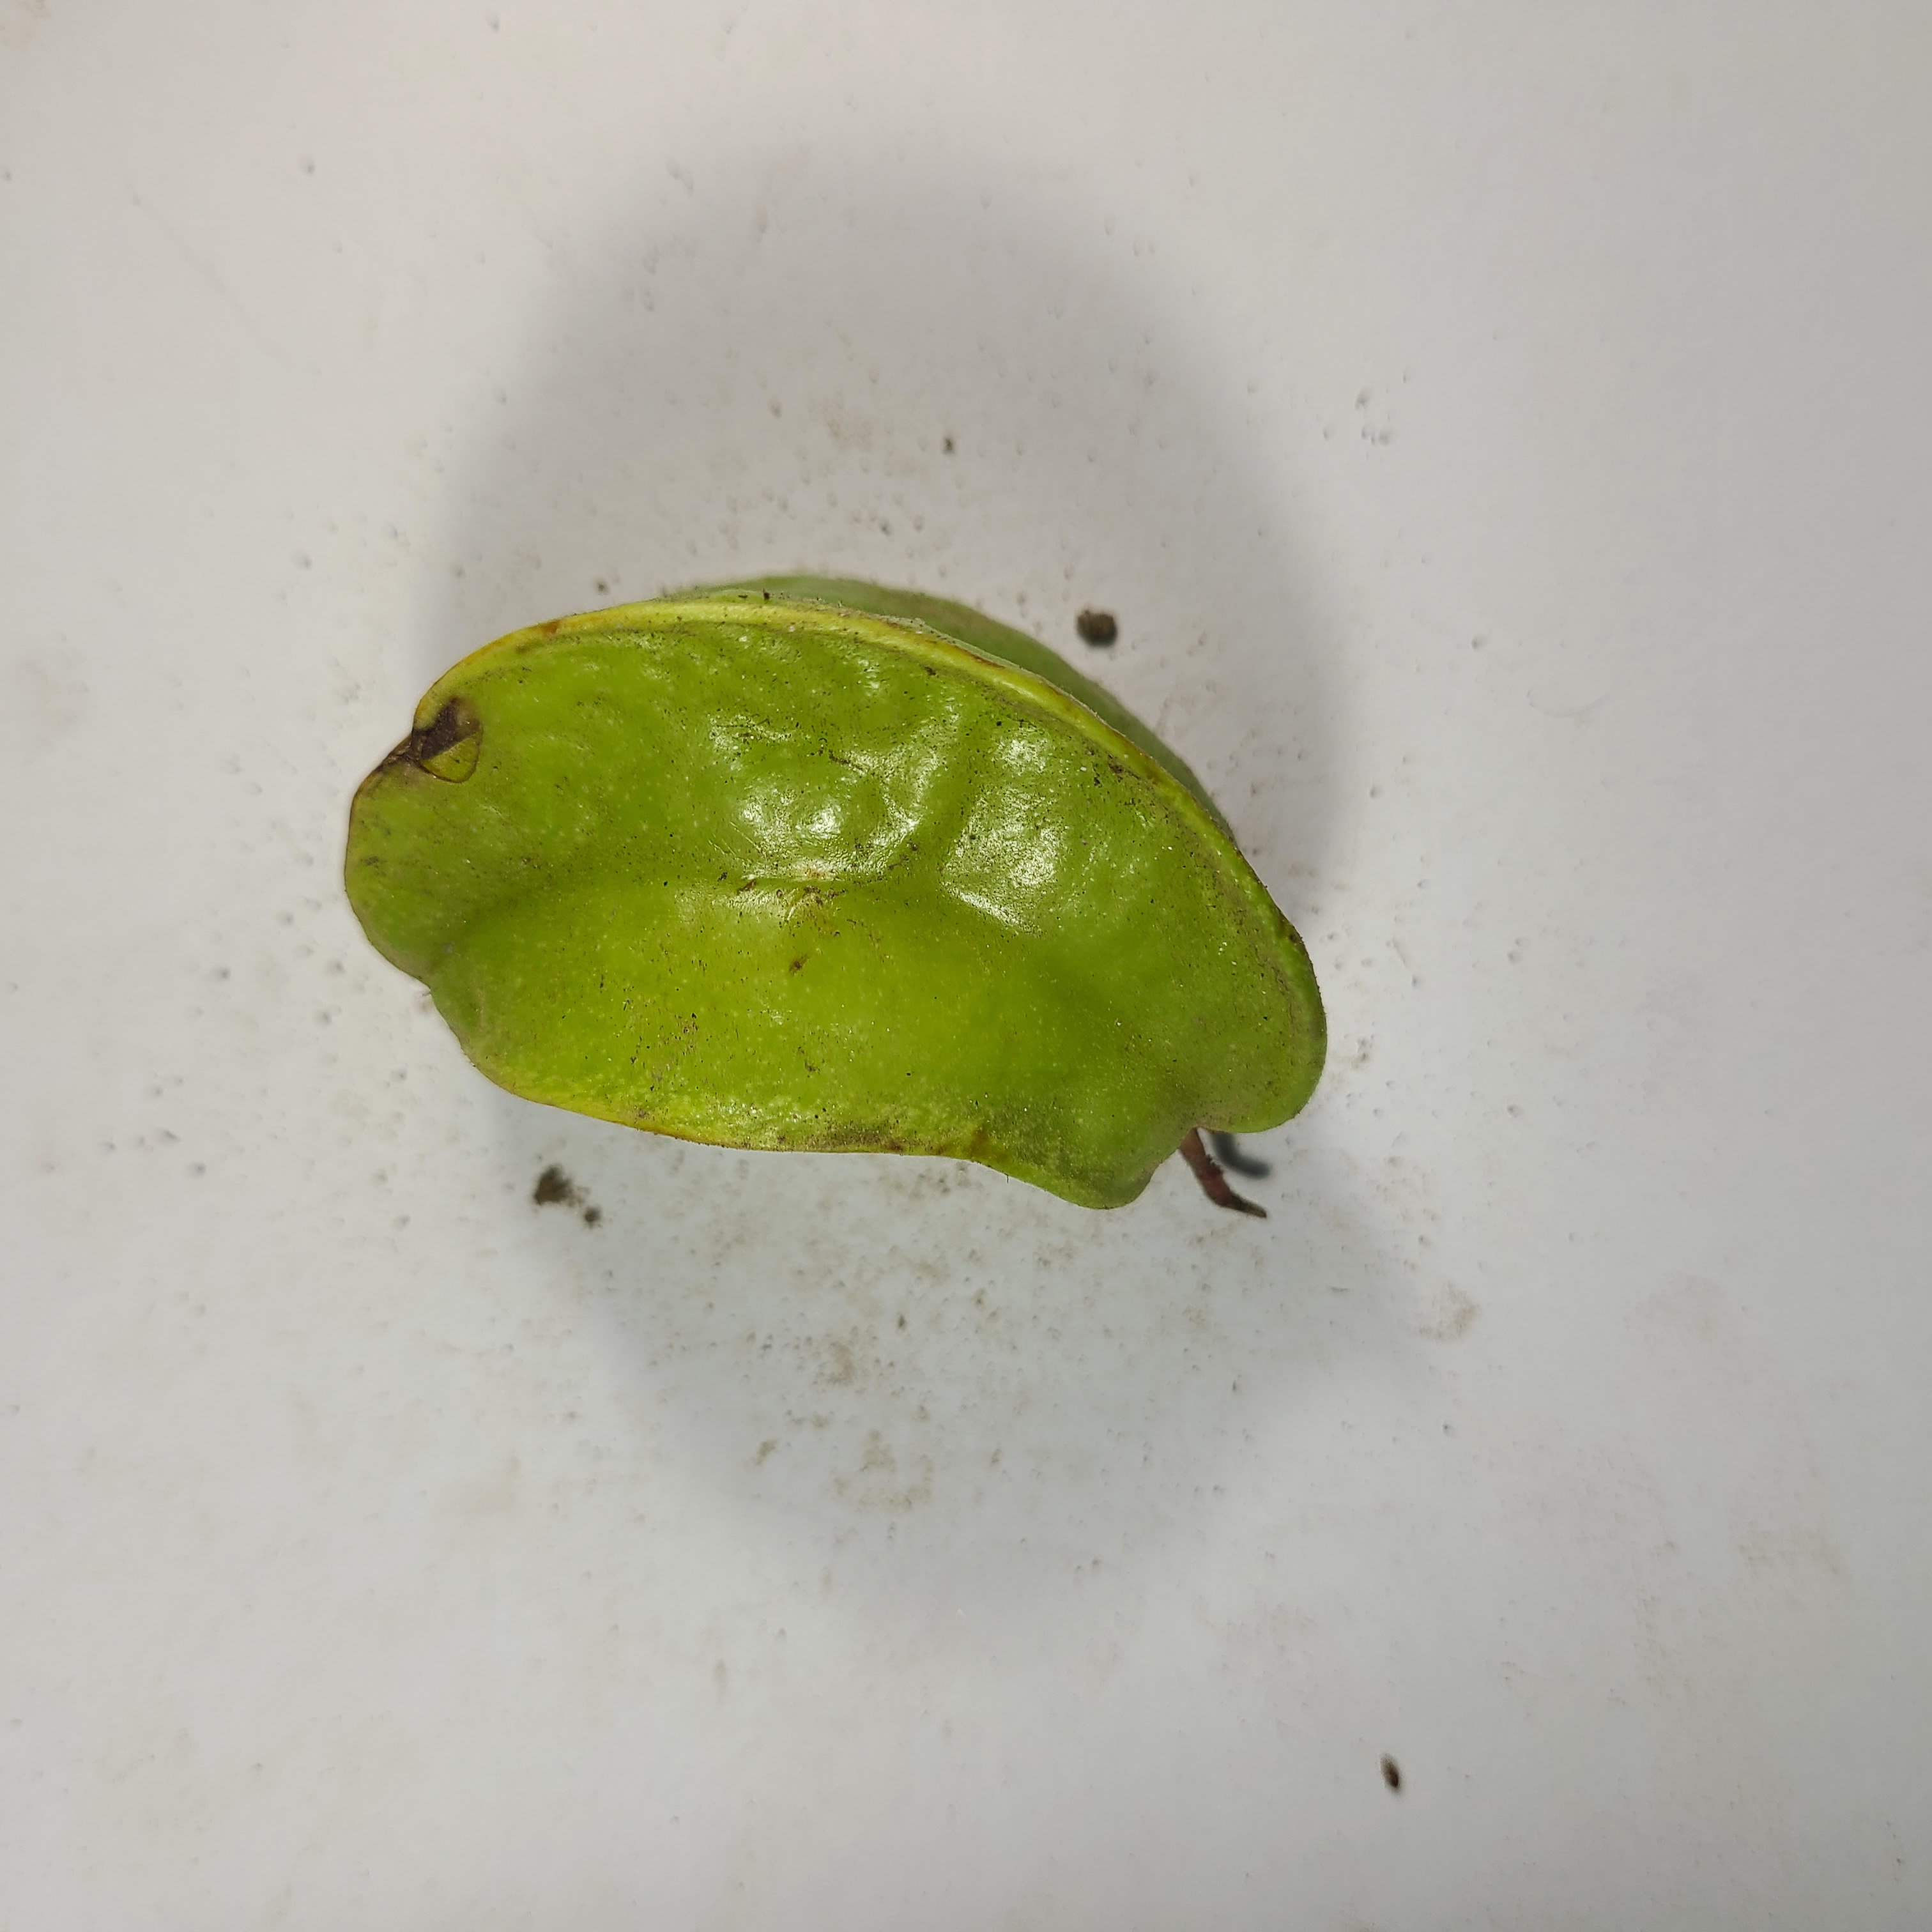
Label: Unhealthy Fruits